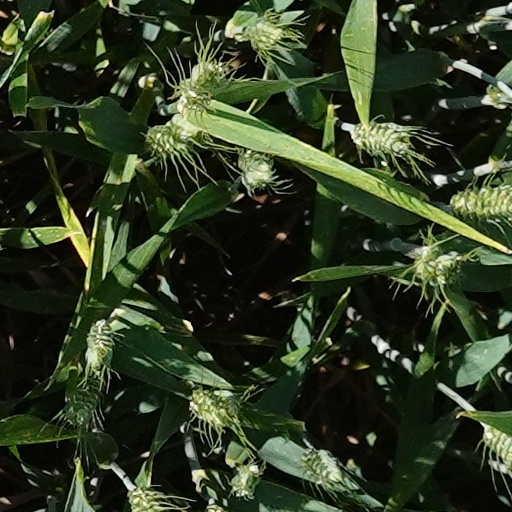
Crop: wheat